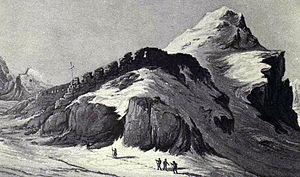
Le col de Saint-Théodule, ou col du Théodule, est un col alpin situé dans les Alpes pennines entre le Cervin et le Breithorn.
Le refuge du Théodule se situe dans le haut Valtournenche, en Vallée d'Aoste, dans les Alpes pennines italiennes, à 3 317 mètres d'altitude.